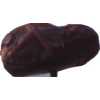
Label: dates